Justus Nieschlag

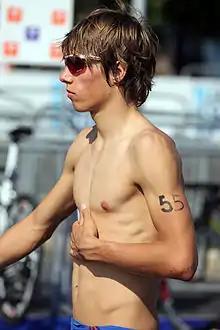
Justus Nieschlag at the Grand Final of the French Grand Prix de Triathlon in Nice, 2012.

Justus Nieschlag (born 9 March 1992 in Hildesheim), is a German professional triathlete, member of the National Team (B-Kader/U23), and the Junior European Champion of the year 2011.